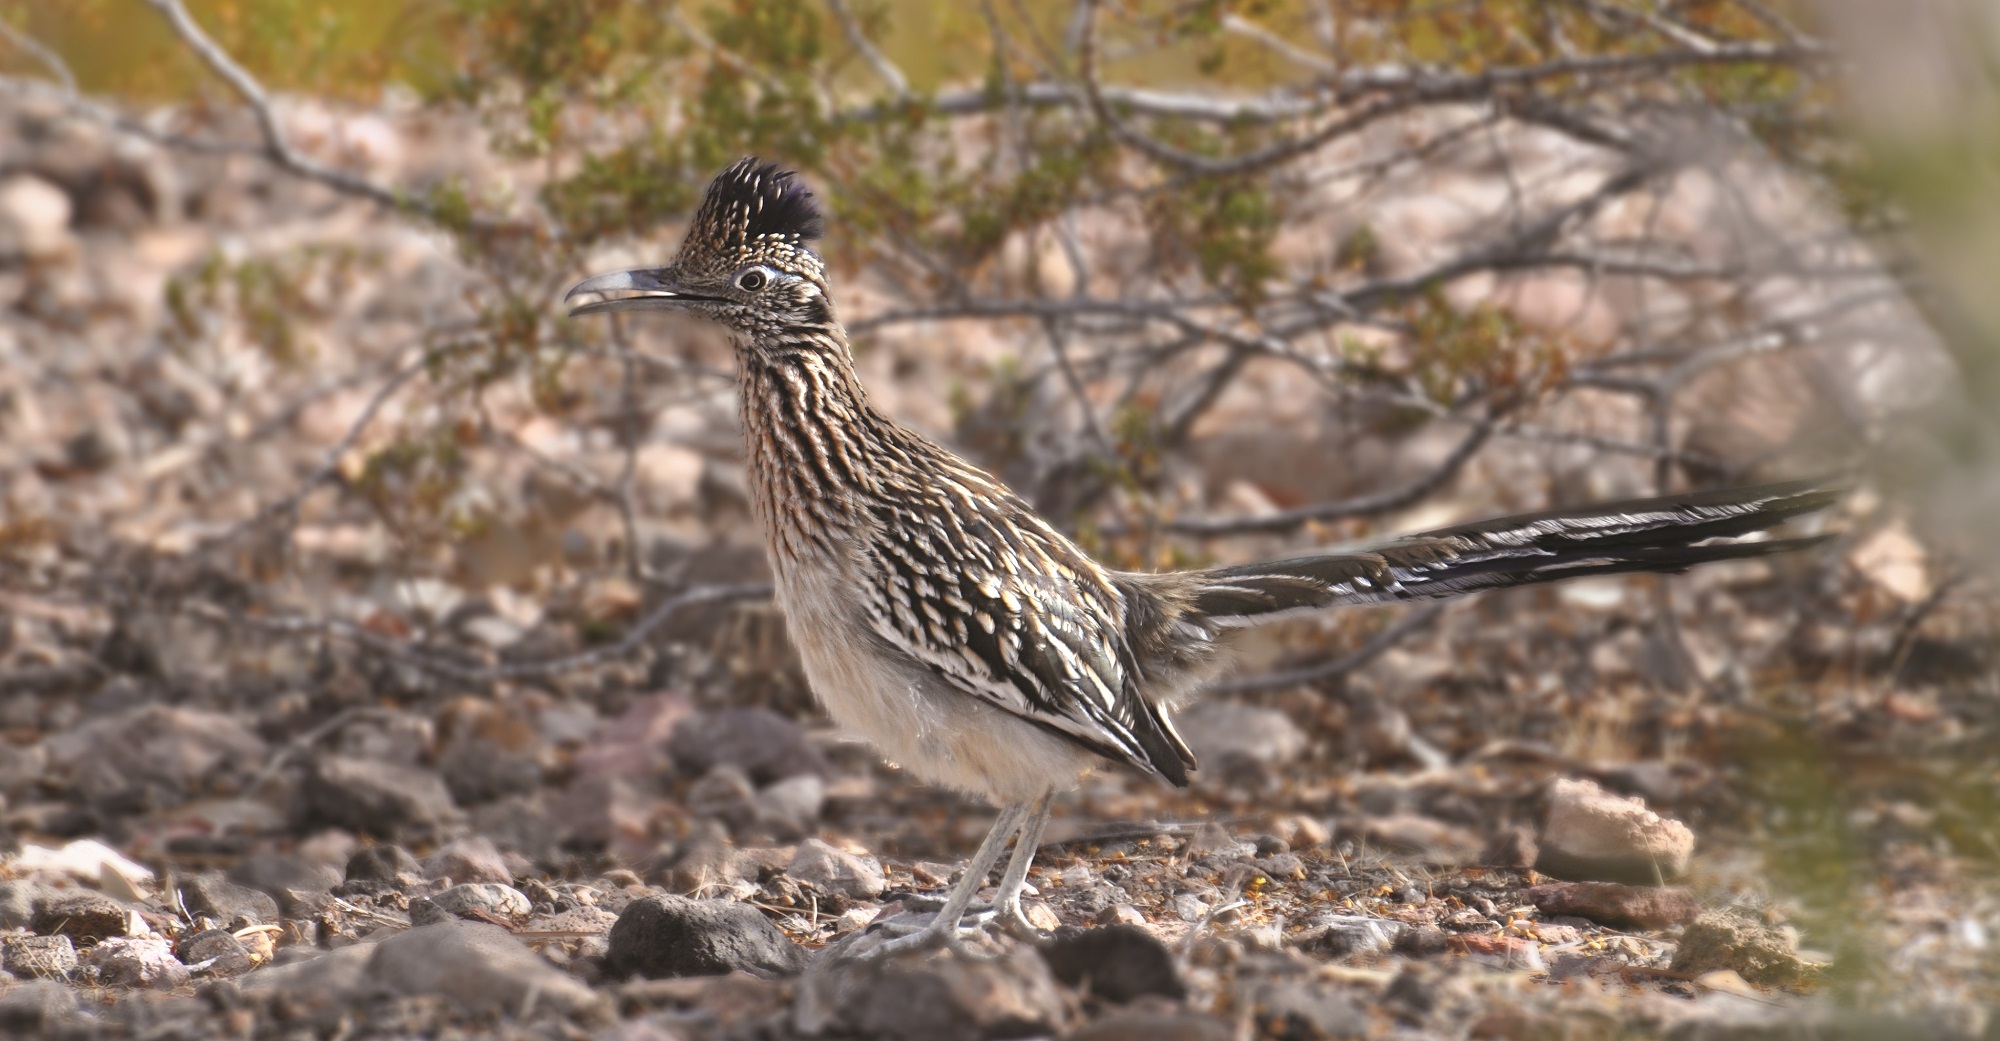
nature, bird, running, wildlife, portrait, predator, fauna, vertebrate, fast, snipe, shorebird, roadrunner, chaparral, ground cuckoo, road runner, ruffed grouse, geococcyx